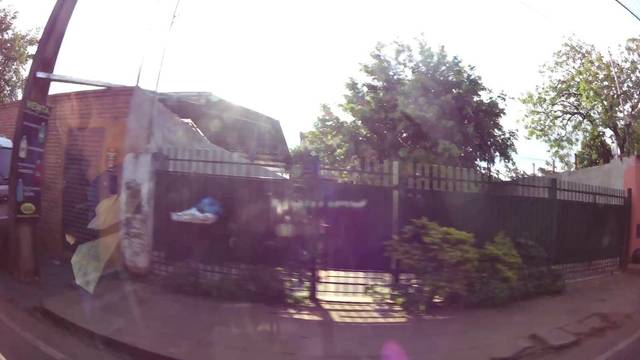
Region: Paraguay
Coordinates: -25.354, -57.554